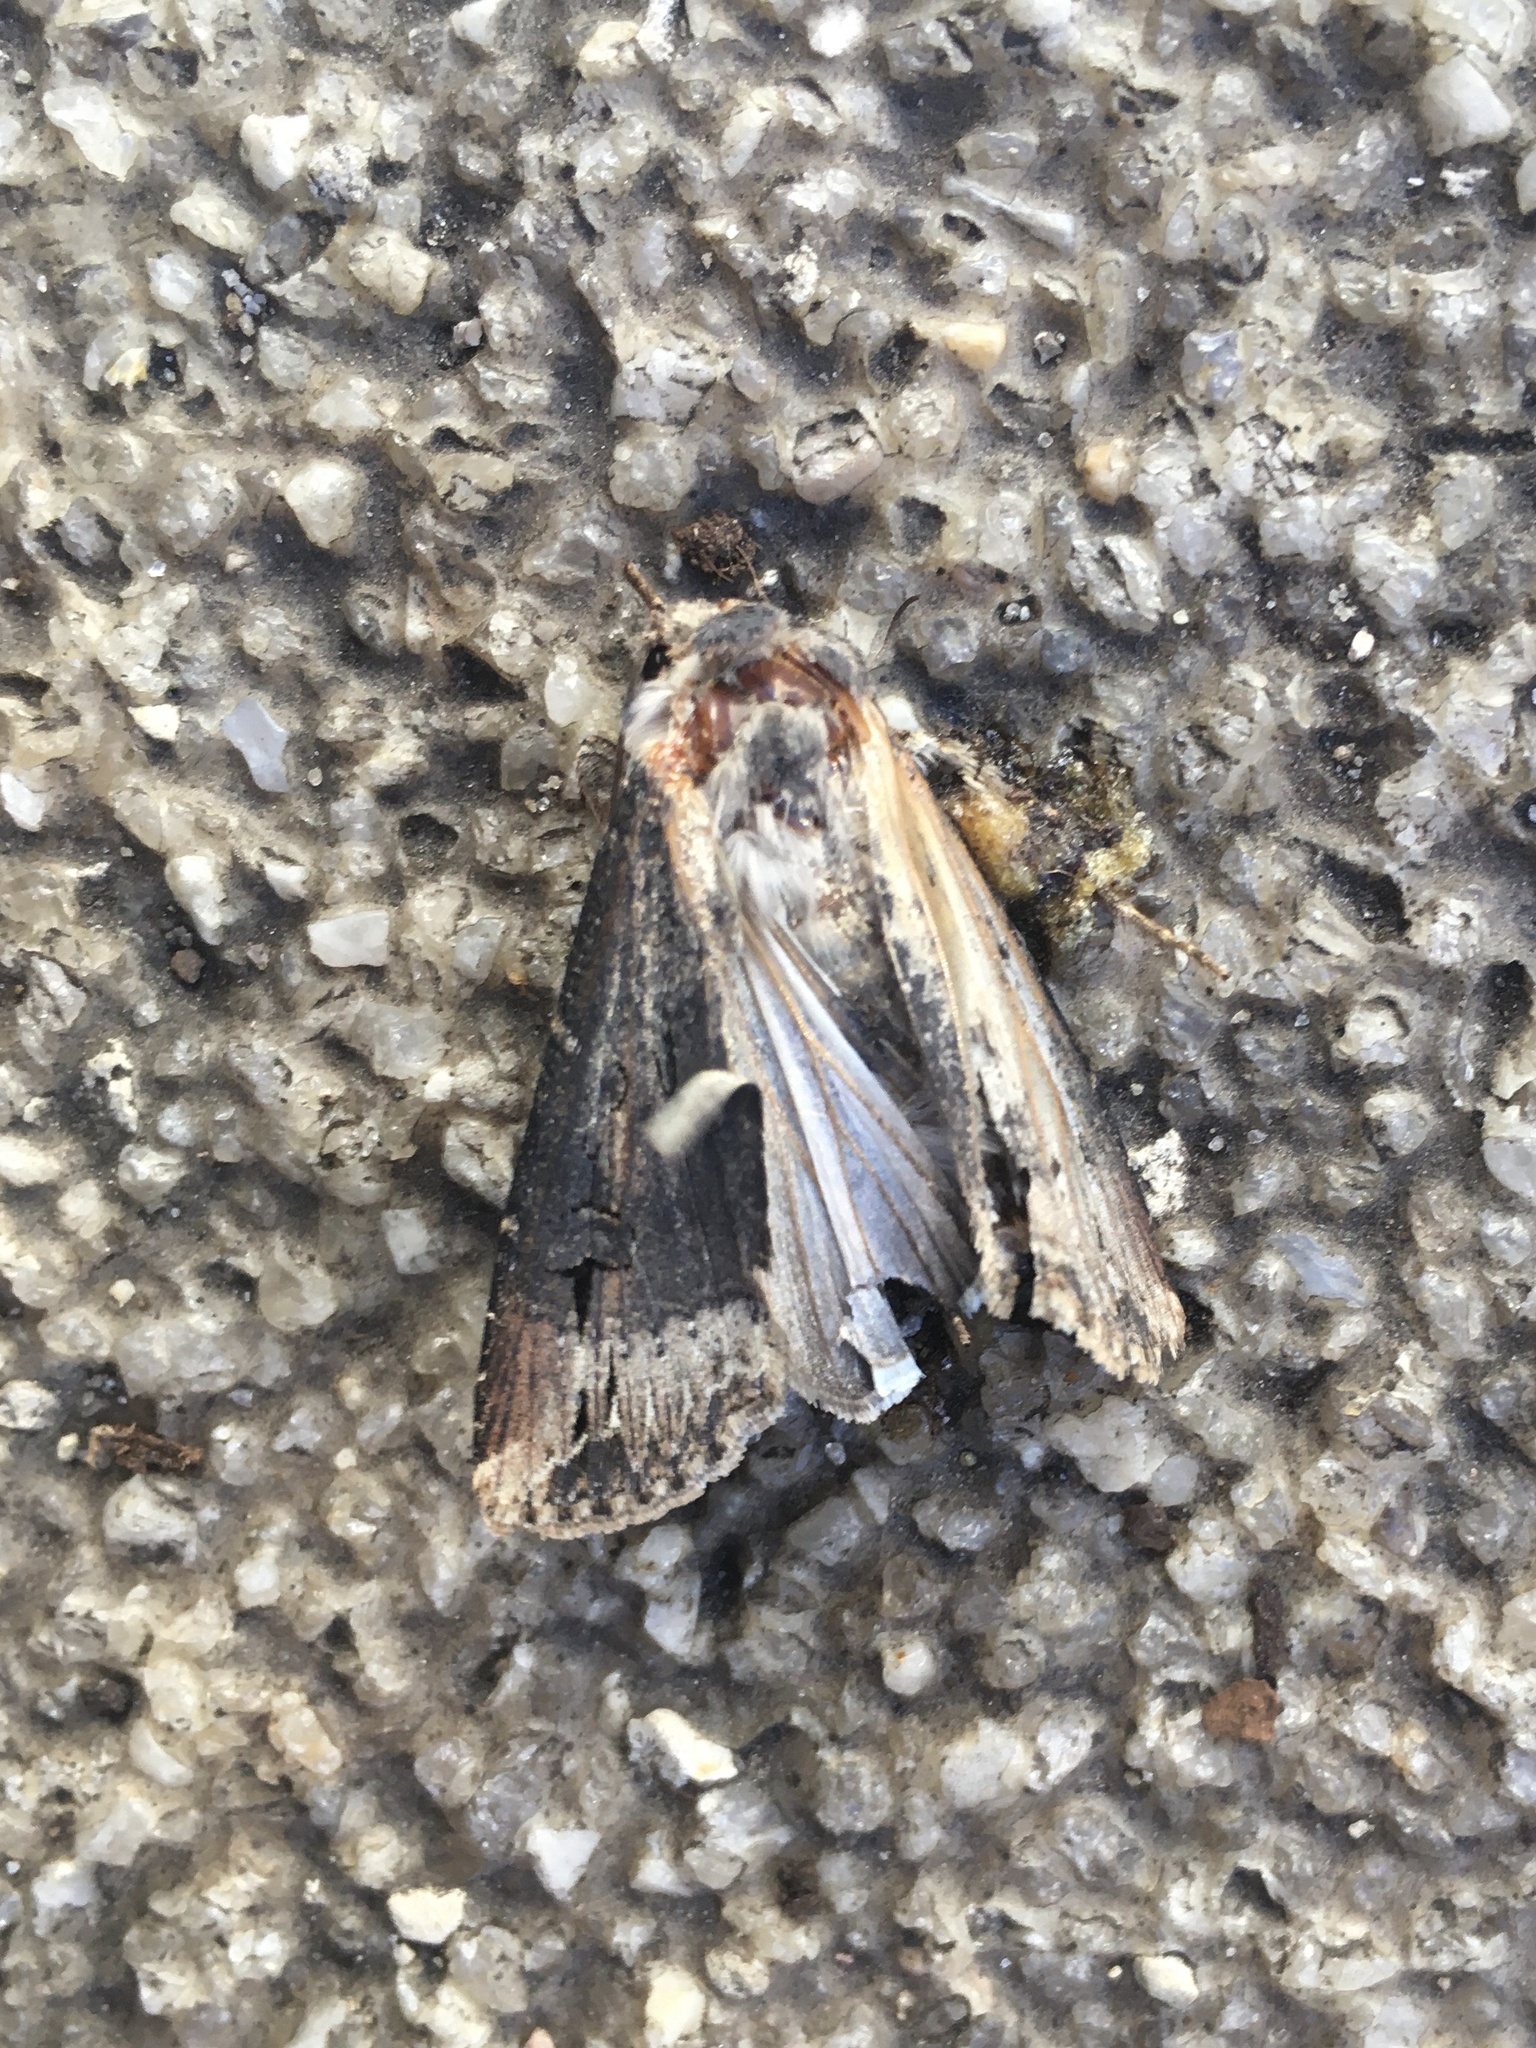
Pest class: cutworms